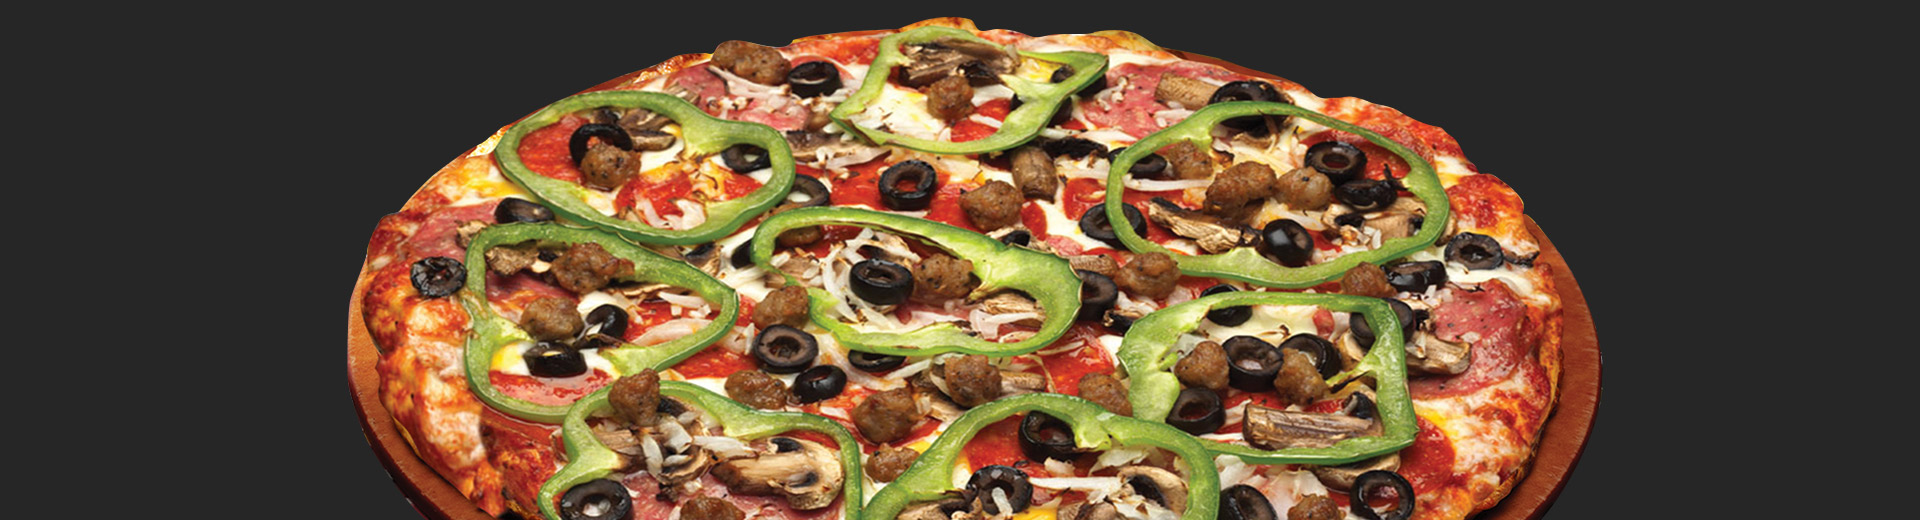
Dish: pizza